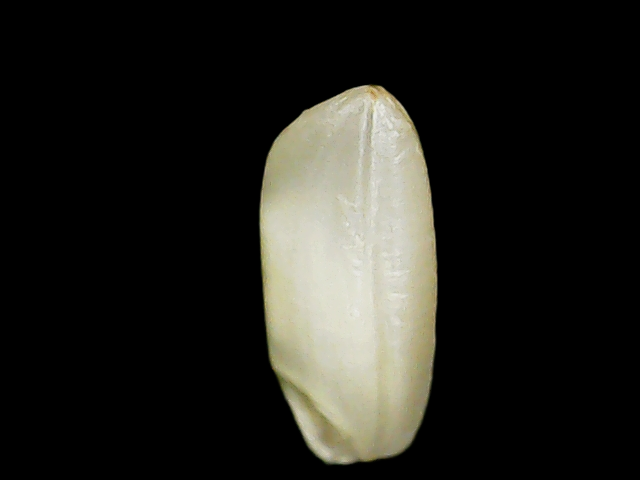
Rice variety: Binadhan10